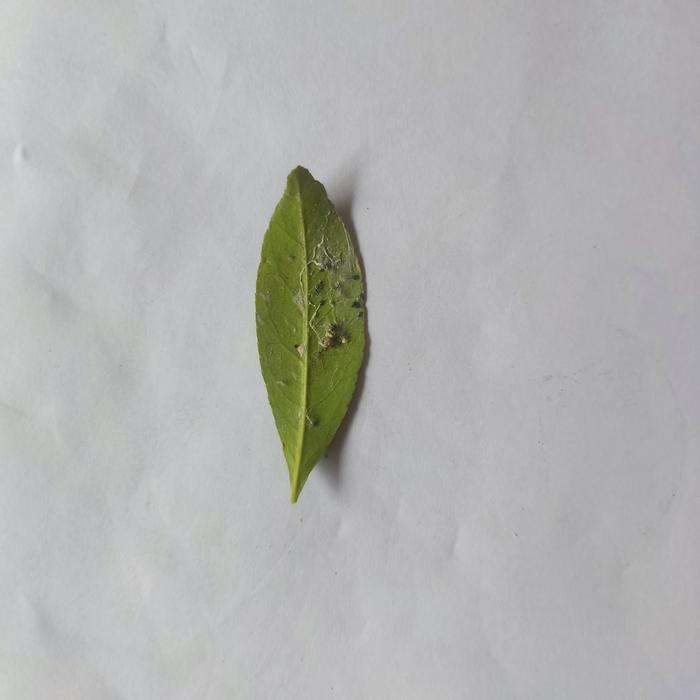
Crop: Lemon
Leaf condition: Sooty_Mold